Purananuru

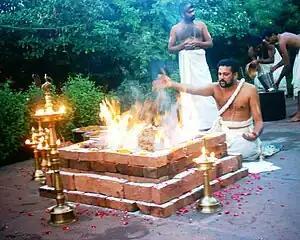
Yagam, yagyam or Velvi being performed by Brahmins according to the Vedas. Such practices are mentioned several times in the text.

The text has several mentions of Vedas and Rituals based on Vedas. According to Purananuru poem 362, Vedas are said to be a great text which ultimately speaks righteousness and does not speak about materialism or heartlessness . There were many Kings who performed several Yagams ("Velvi") in Ancient Tamilakam. Some of the famous kings are Karikala Cholan, Palyagasalai Muthukudumi Peruvazhuthi and Rajasooyam Vetta Perunarkilli. Each "Purananuru" poem has a colophon attached to it giving the authorship and the name of the king or chieftain to whom the poem relates, Poem 15 written by Nettimiyar sings the grace of a King Muthukudumi Peruvazhuthi who performed several Vedic Sacrifices known as "Yagam" and gives him an epithet name "Palyagasalai" (lit. "Many Yagams or Vedic Sacrifices"), the poet praises him as he performed several Yagams according to the 4 esteemed Vedas by pouring ghee and other sacrificial elements. In poem 367 Avvaiyar sings the glory of The king Perunarkilli who performed the great Vedic ritual called Rajasuya and compares him to three main ritual fires performed by the twice born Brahmins.